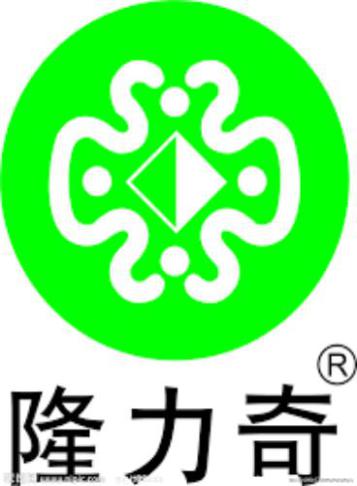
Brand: longrich
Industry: Necessities